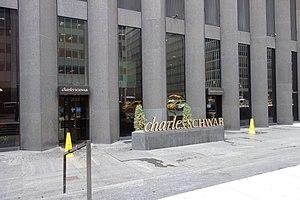
Le CBS Building, surnommé Black Rock en raison de son revêtement en granite noir, est un gratte-ciel de New York haut d'environ 150 m. Le bâtiment est conçu par l’architecte Eero Saarinen. Destiné à accueillir le siège social de la chaîne de télévision américaine Columbia Broadcasting System, sa construction s'est achevée en 1965.